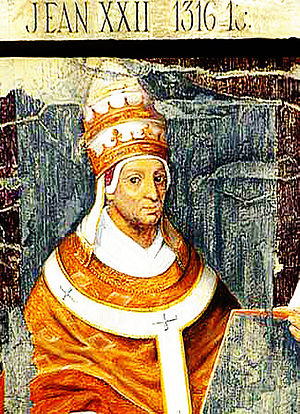
Pave Johannes 22.
Johannes 22., født som Jacques Duèze eller d'Euse, var pave fra 1316 til 1334. Han var den anden pave under pavedømmet i Avignon.